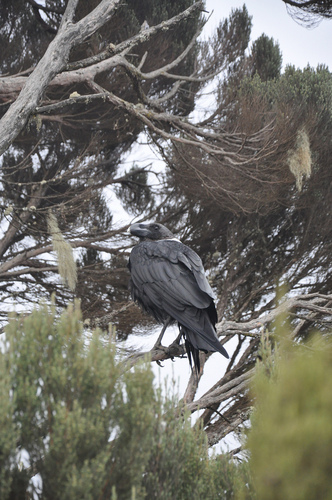
this large, black bird has a ring of white around his neck and a large, prominent beak.
the bird is a medium sized bird with a beautiful black color with thick beak on a small head.
a large black bird with a puffed breast and a white neck ring.
this large bird is completely black except for a white neck stripe and has a large, thick bill.
this bird is completely black with a thick blunt bill.
this large bird is all grey with very large feathers on its belly and side and very big, thick feet.
this is a dark black bird with thick feathers, sharp talons and a sharp beak.
this is a completely black bird with a thick downward curving beak.
this particular bird has a belly that is gray and blacka bird with black wings and rectrices, the bill is short and curved
Species: White Necked Raven